Asama-class cruiser

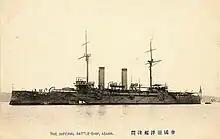
A Japanese postcard of "Asama" at anchor, after 1904

The Russian 2nd and 3rd Pacific Squadrons were spotted on the morning on 27 May 1905 and Tōgō ordered his ships to put to sea. "Asama" and "Tokiwa" were assigned to the 2nd Division in anticipation of this battle and Kamimura's ships confirmed the initial spotting later that morning before joining Tōgō's battleships. Together with most of the Japanese battleships, the division opened fire at 14:10 on the Russian battleship . Shortly afterwards, "Asama" was damaged by a shell that knocked out her steering that forced her to fall out of formation. Around 15:35, the Russian battleship suddenly appeared out of the mist at short range. Kamimura's ships engaged her for five minutes before she disappeared back into the mists. "Asama" rejoined the division at 15:50, but further hits caused serious flooding that again caused her to fall out of formation about 20 minutes later. She finally caught up to the division at 17:05. Shortly afterwards, Kamimura led his division in a fruitless pursuit of some of the Russian cruisers around 17:30. He abandoned his chase around 18:03 and encountered the Russian battleline about a half-hour later. He stayed at long range and his ships fired when practicable before ceasing fire at 19:30.